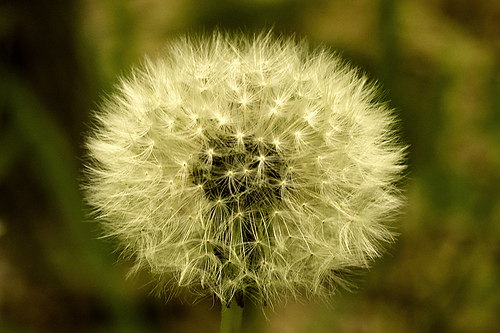
Flower: dandelion